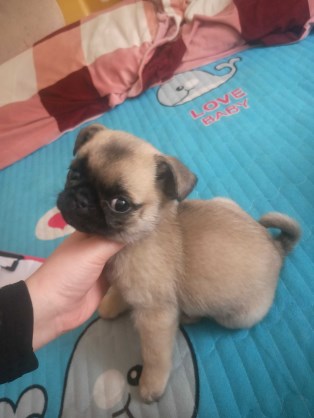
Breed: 798-n000130-pug